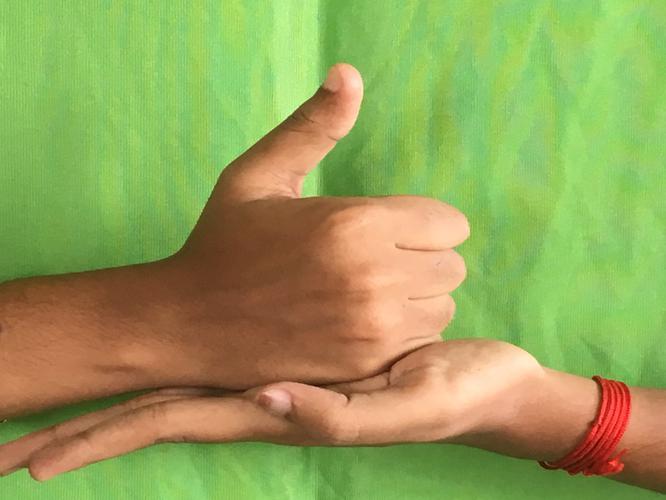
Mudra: Shivalinga
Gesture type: double_hand